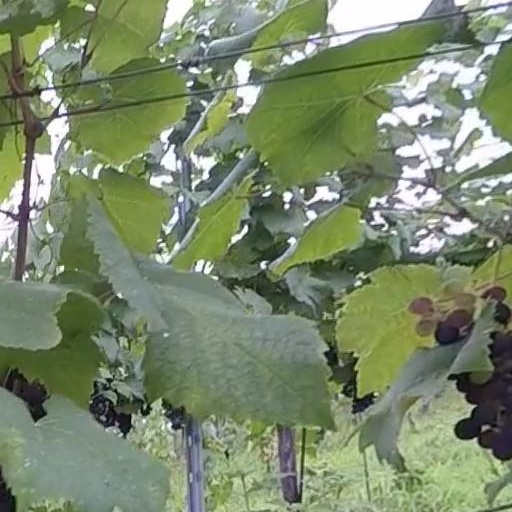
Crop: grape